Bunting (animal behavior)

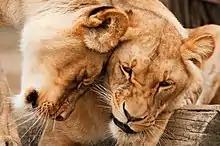
Lions display bunting as a form of greeting when met with other pride members.

The practice of bunting stems from the behaviour that arises when kittens are very young and seek stimulation from their mother by rubbing and kneading. This behaviour develops throughout the animal's life and is not only found in cats. It has also been found in other carnivorous mammals and some ungulates. Bunting in ungulates has no olfactory function but may have a role in the weaning of young. When a juvenile is nursing from its mother, it will bunt the udder with its head. This is to stimulate milk production or "let down" and causes some pain to the mother when the bunting movement is frequently performed.